Underwater diving

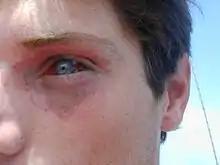
Mild barotrauma to a diver caused by mask squeeze

Barotrauma, a type of dysbarism, is physical damage to body tissues caused by a difference in pressure between a gas space inside, or in contact with the body, and the surrounding gas or fluid. It typically occurs when the organism is exposed to a large change in ambient pressure, such as when a diver ascends or descends. When diving, the pressure differences which cause the barotrauma are changes in hydrostatic pressure.